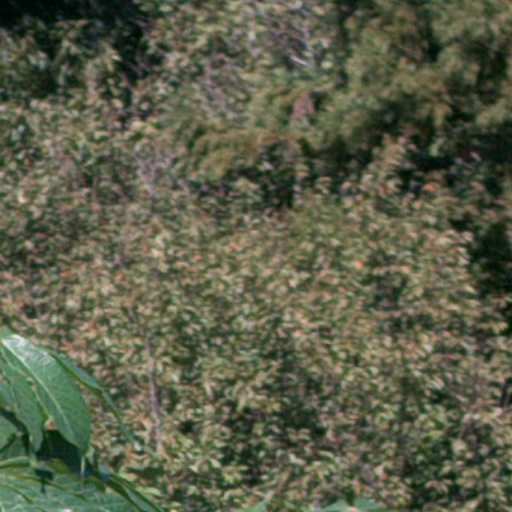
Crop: cassava